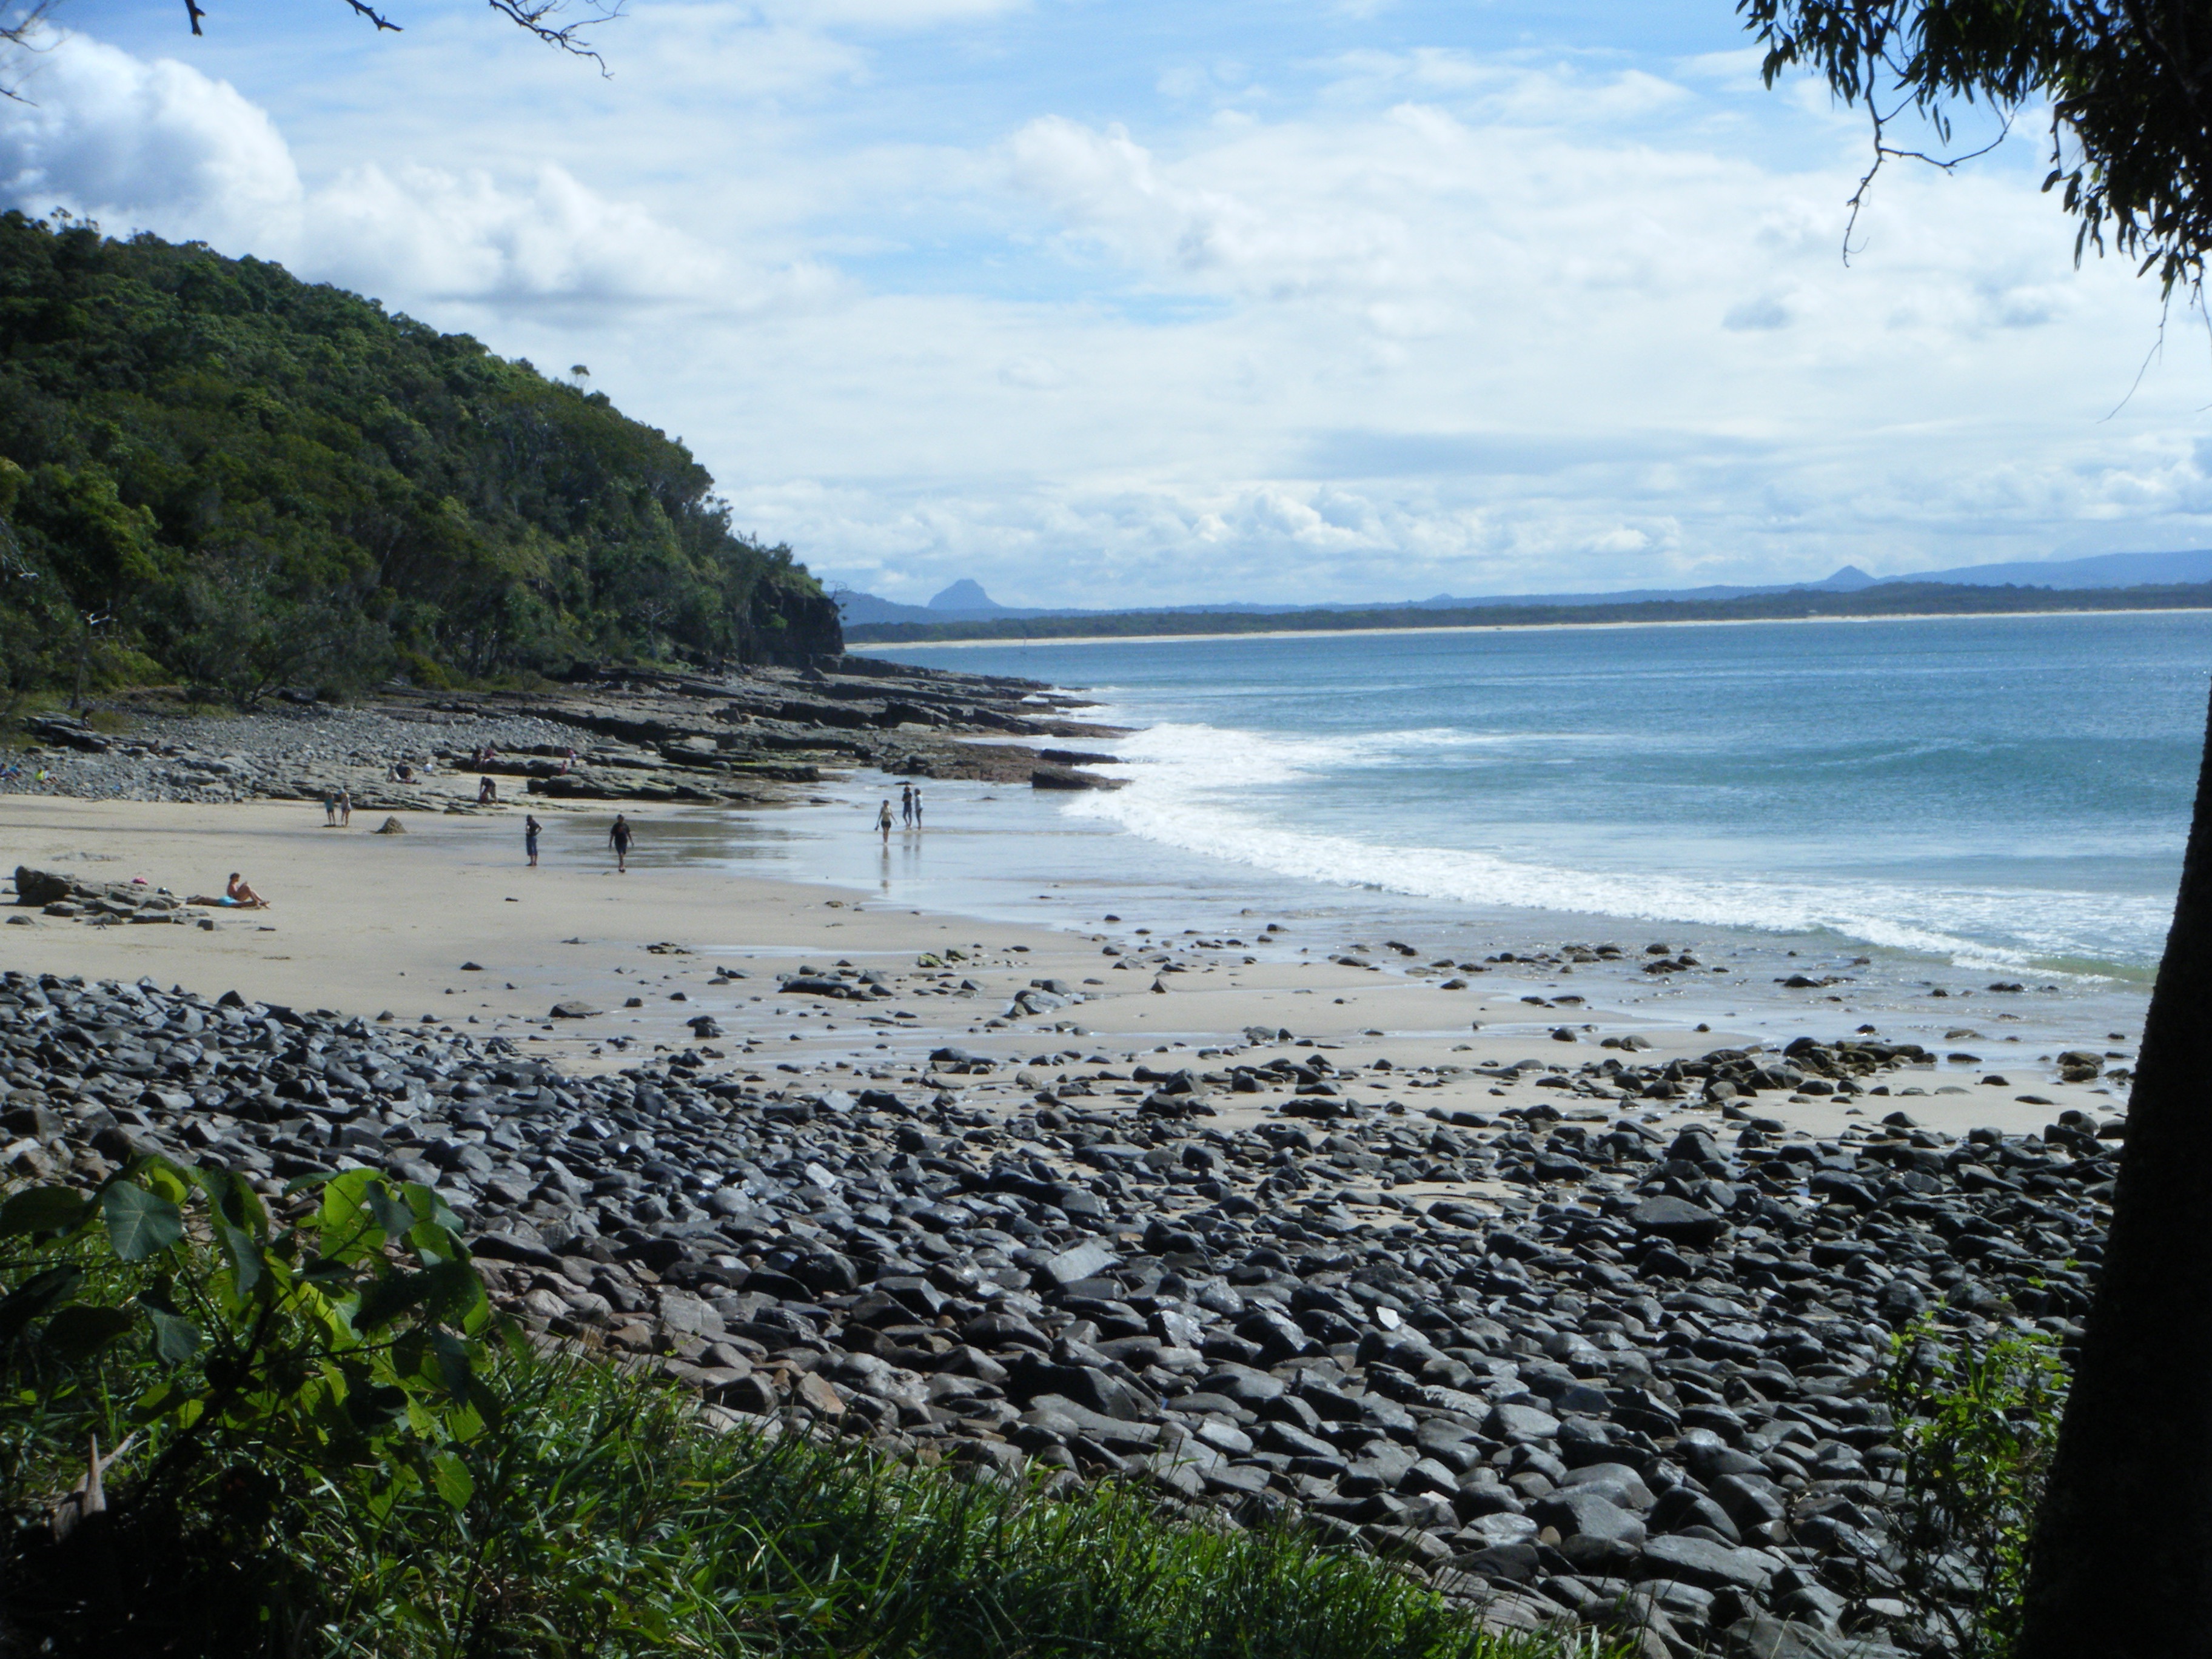
beach, sea, coast, water, rock, ocean, shore, wave, vacation, cliff, cove, bay, terrain, body of water, cape